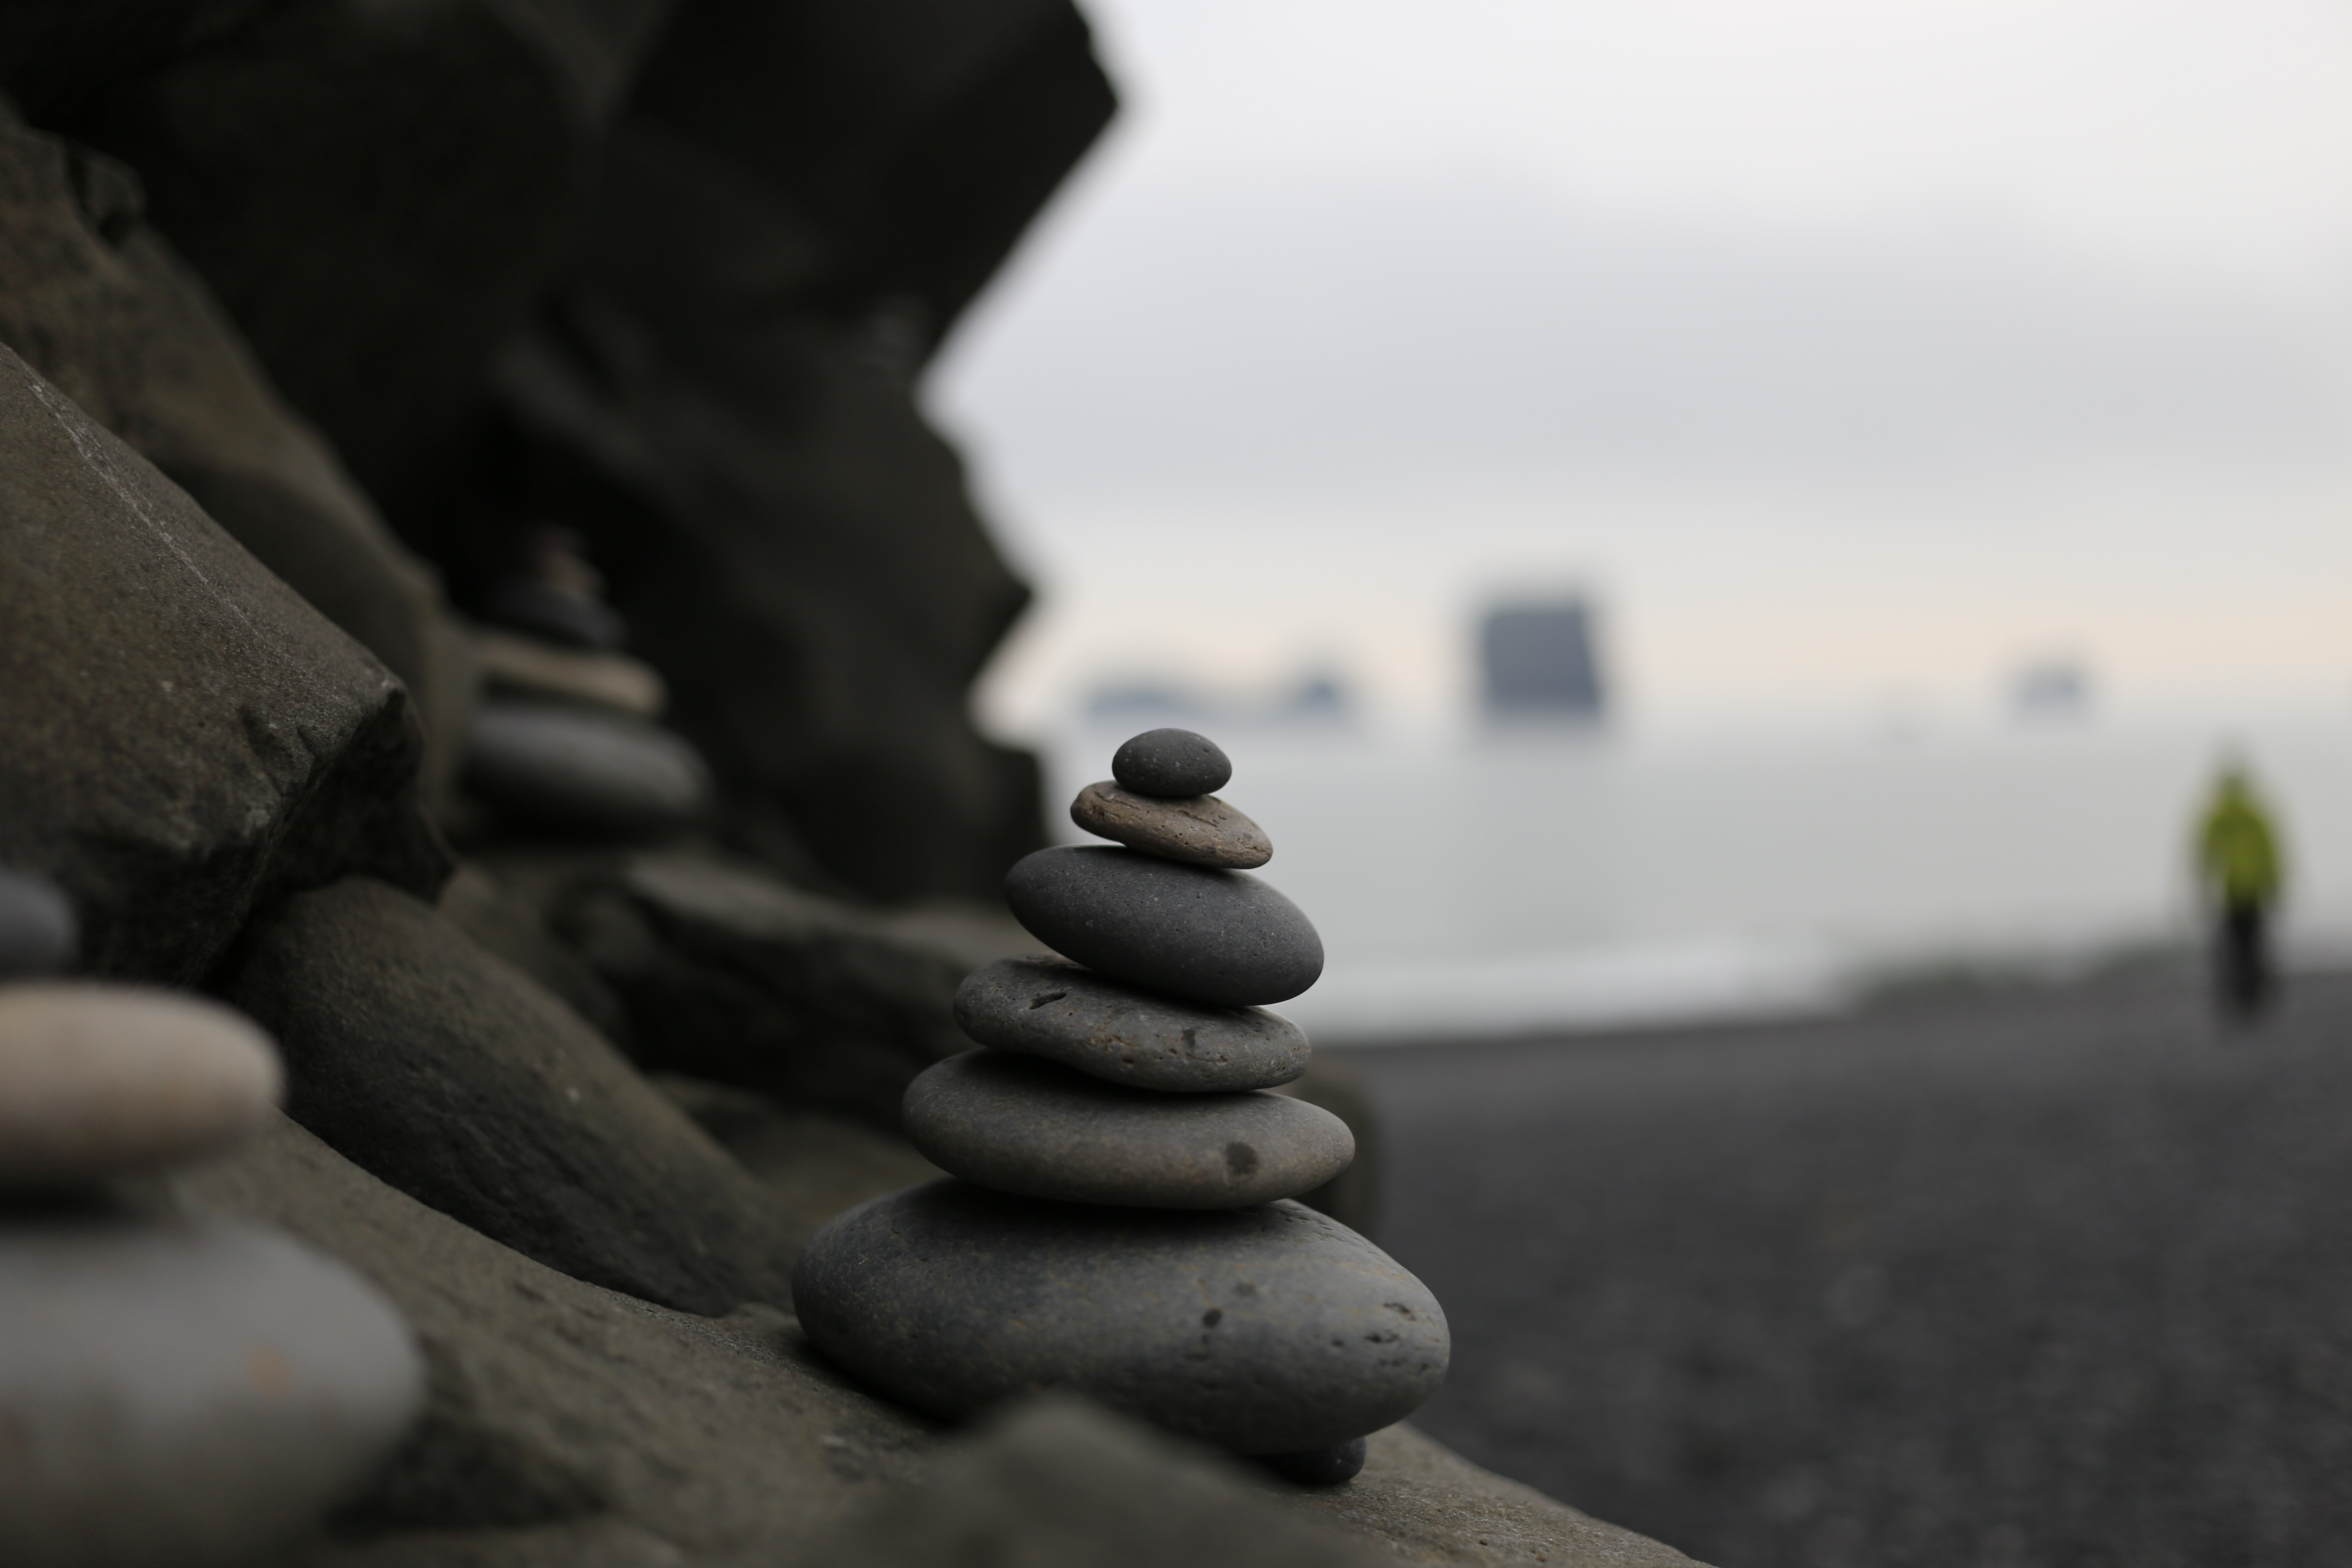
beach, rock, photography, iceland, black, close up, stones showing the way